Alfredo Fiorani

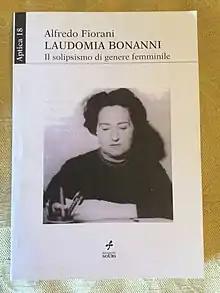
Alfredo Fiorani: “Laudomia Bonanni. Il solipsismo di genere femminile”

Between 2006 and 2007, together with the writer and literary critic Anna Maria Giancarli, with an open letter addressed to the mayor of L'Aquila, Biagio Tempesta, he promoted the initiative to dedicate an urban street to Laudomia Bonanni to «decree the tangible and imperishable recognition of an illustrious town, trying to recover, albeit belatedly, an indifference that no other municipality would have perpetrated for so long over time».